Neolithic Italy

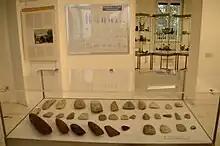
MAAC Museum - Neolithic axes from Ceglie Messapica

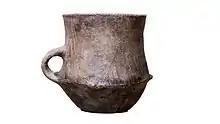
Incised pottery from Friuli

In the Western Mediterranean region the first wave of neolithization came by sea, with the spread of the Cardium pottery (or Impressed Ware), decorated with impressions mainly obtained through the shell of the genus Cardium (hence the nickname cardial ceramic), on all the coasts of Western Mediterranean, from Liguria, to southern France and Spain. Central Europe was instead hit by another, related but different, wave that went up the Danube, bringing the Linear Pottery ("Linienbandkeramik"). The meeting between the farmers and the European Mesolithic communities produced many regional variations of the two main strands of Impressed pottery and Linear Pottery.